Bhujpur Union

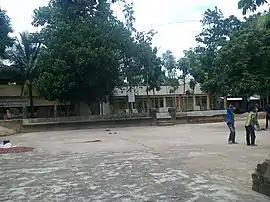
The Mirerkhil Eidgah, adjacent to Gasbaria Government Primary School and Mirerkhil Abu Hurairah Madrasa.

Bhujpur Union is a union of Fatikchhari Upazila, Chittagong District, Bangladesh.